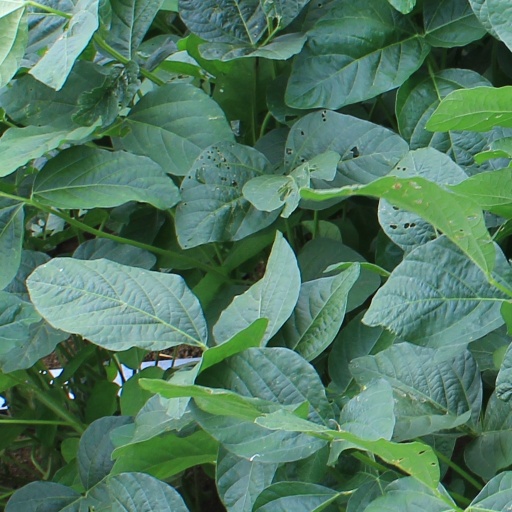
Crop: soybean